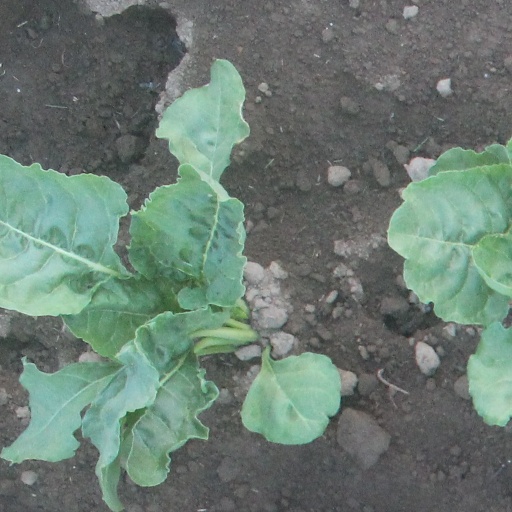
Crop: sugar beet